Kamal Kamyabinia

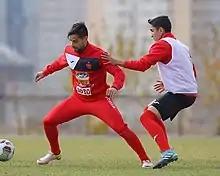

Kamal joined Naft Tehran in 2013. During his two years at the club he helped them to back third-place in the league which qualified them for the AFC Champions League for the first time and also finished runners-up of the 2014–15 Hazfi Cup.